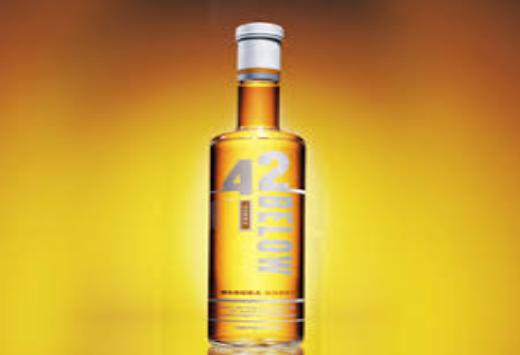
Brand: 42 Below
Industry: Food